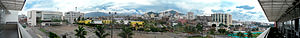
Pereira (Colombia)
:Image:Victoria's City.jpg